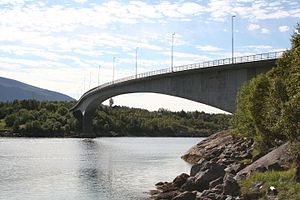
Djupfjordstraumen bro
Djupfjordstraumen bro
Djupfjordstraumen bro er en bro som krydser Djupfjorden på Hinnøya i Sortland kommune i Nordland fylke i Norge. Den er en del af riksvej 822. Broen er en spændbetonbro, bygget efter frit frembyg-metoden, på 346 meter og med et hovedspænd på 190 meter. Gennemsejlingshøjden er 16 meter. Broen blev åbnet den 21. oktober 1983. Sammen med Brokløysatunnelen afløste den færgestrækningen mellem Sortland og Djupfjorden.